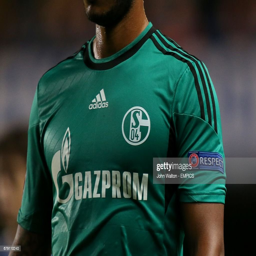
the logo on the sleeve of a player .